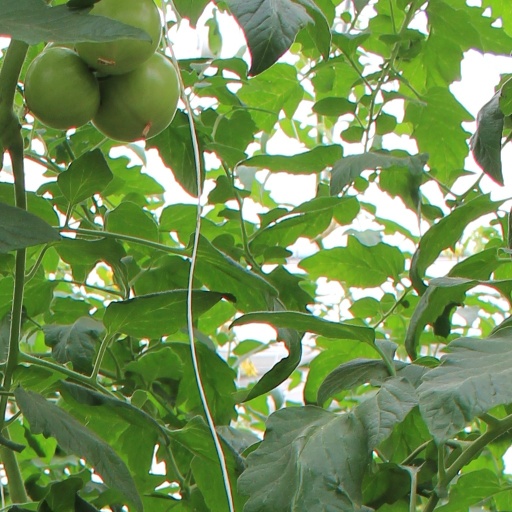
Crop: tomato